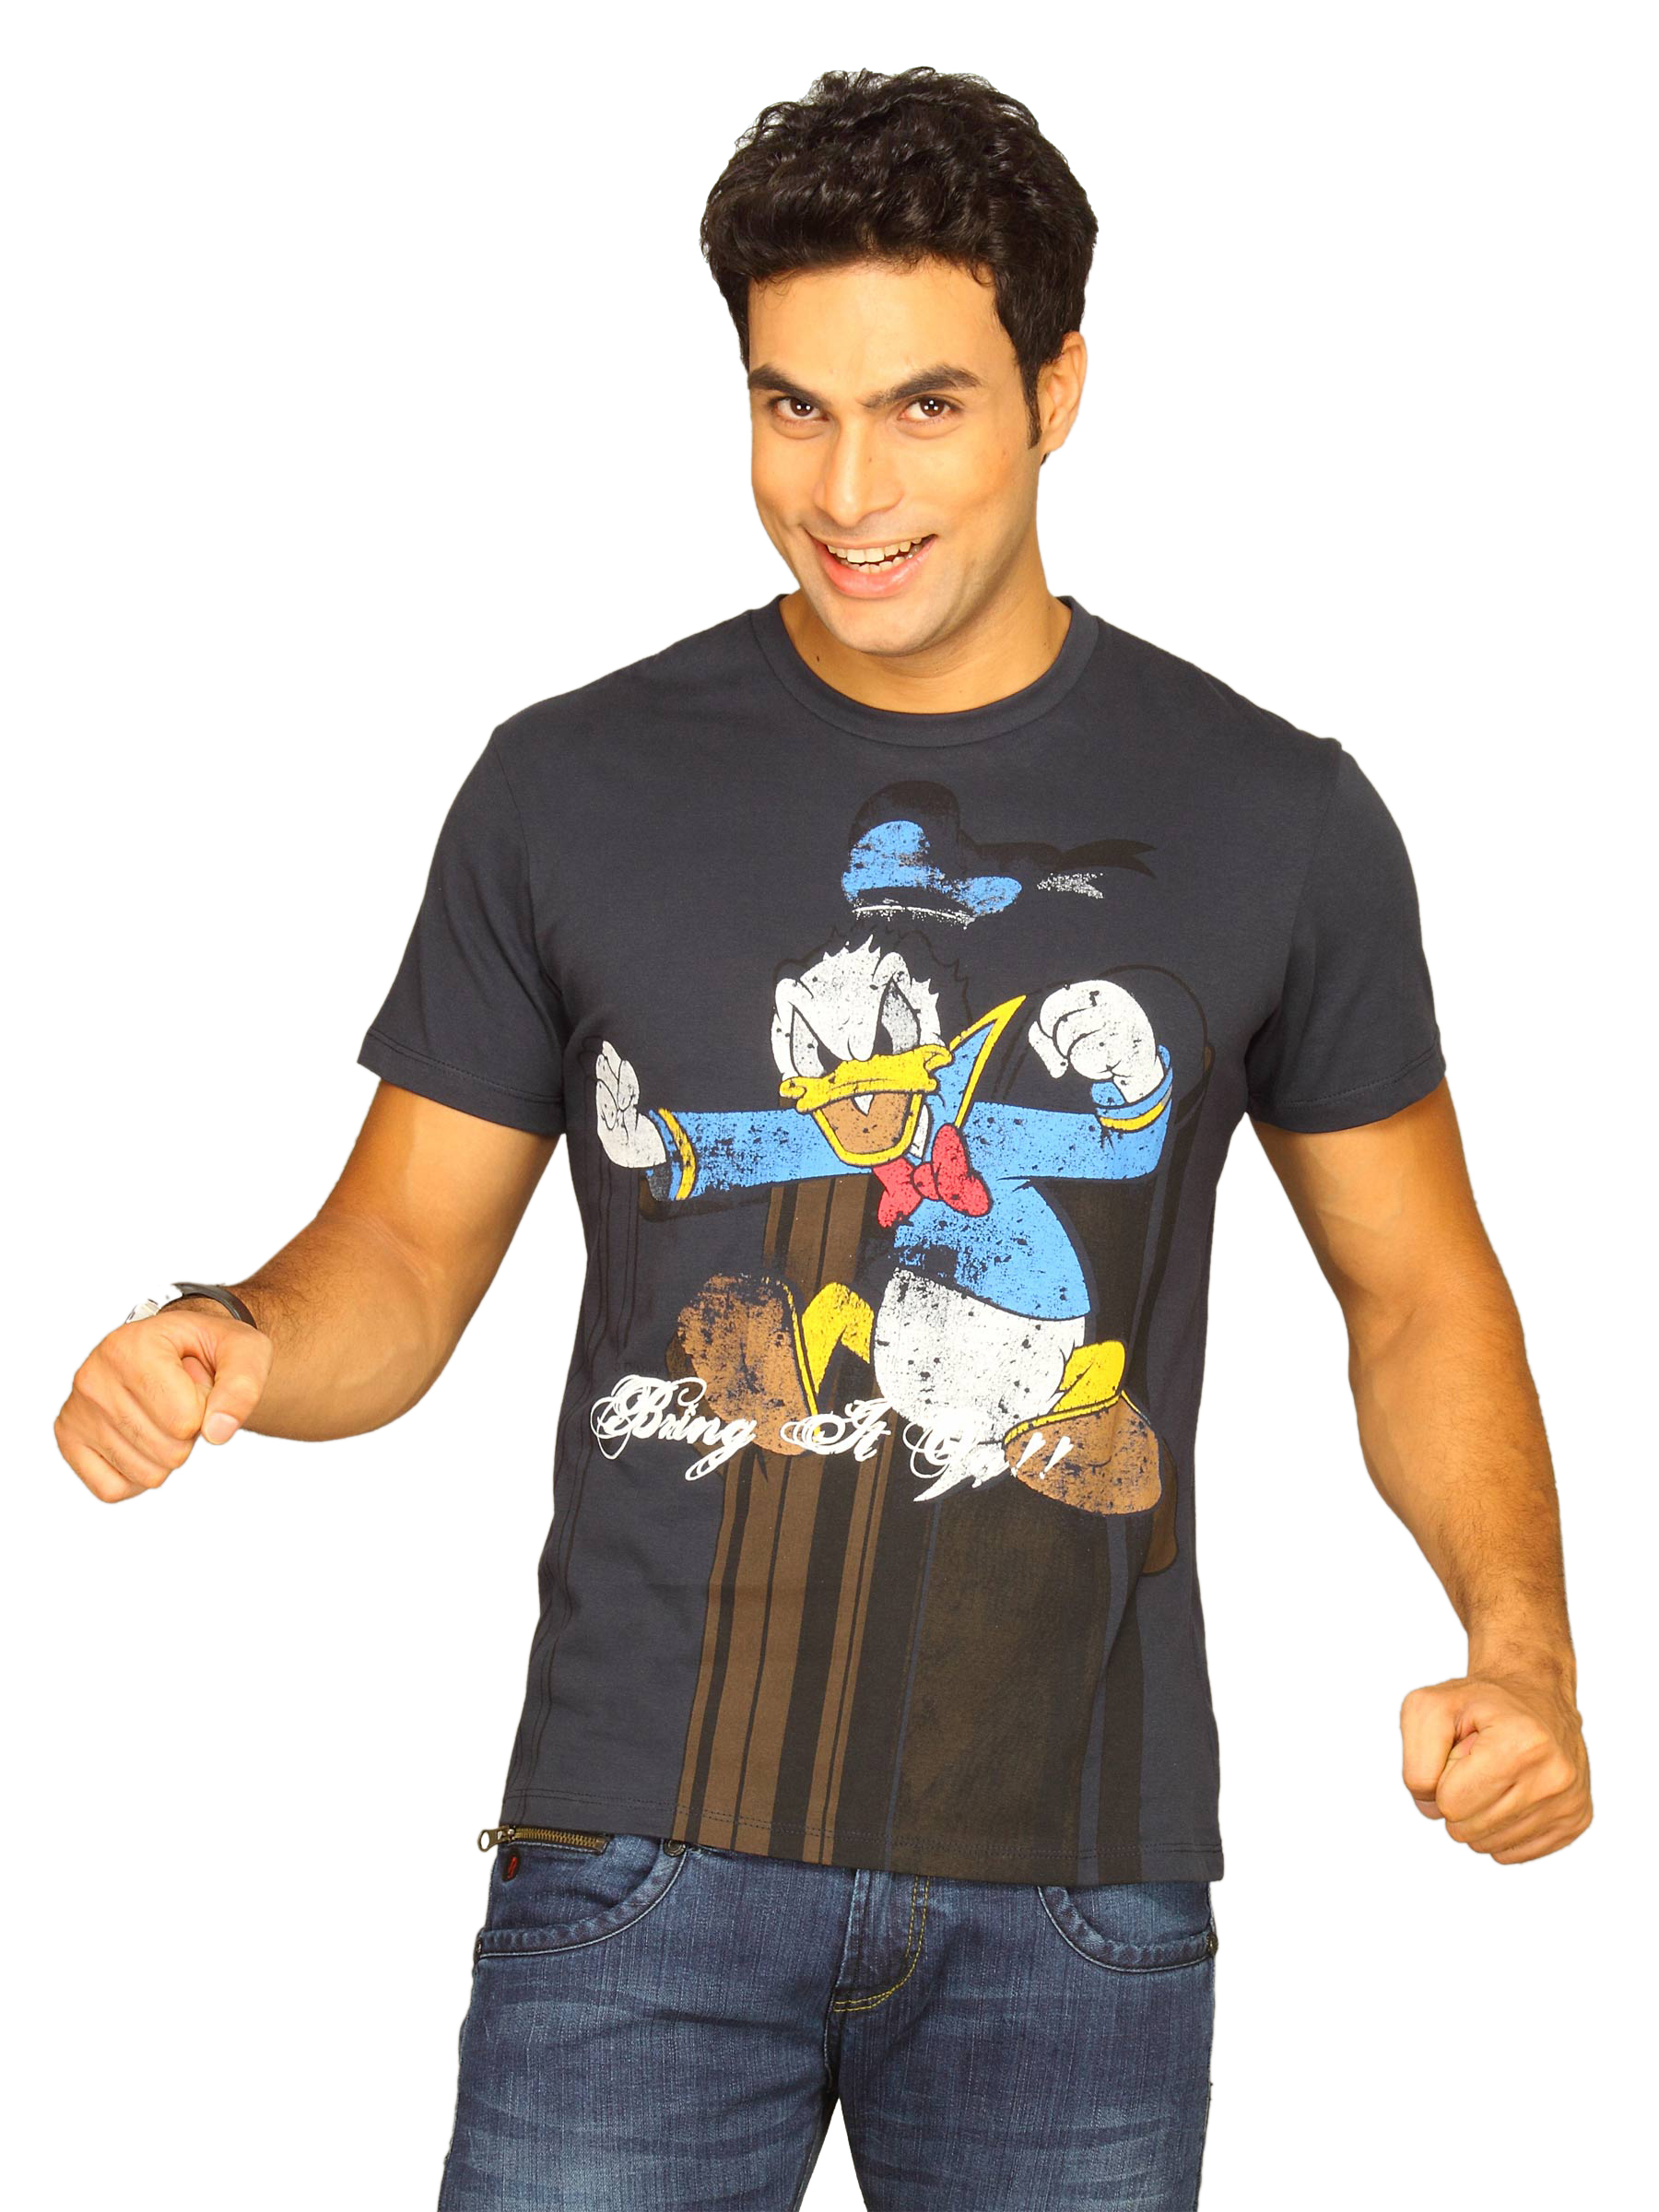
Mickey Men's Donald Jumps Bring It On Navy T-shirt
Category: Apparel / Topwear / Tshirts
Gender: Men
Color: Navy Blue
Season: Summer 2011
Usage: Casual